Question: Please indicate a possible affordance area of the drink_with_bottle that can be used for sucking
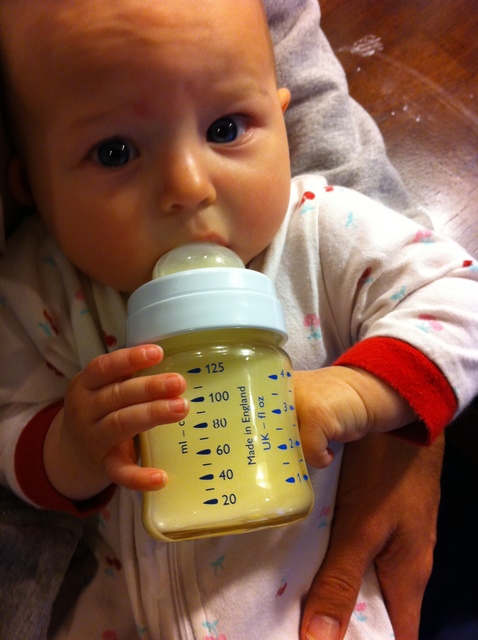
Answer: [125.316, 239.398, 311.782, 532.932]